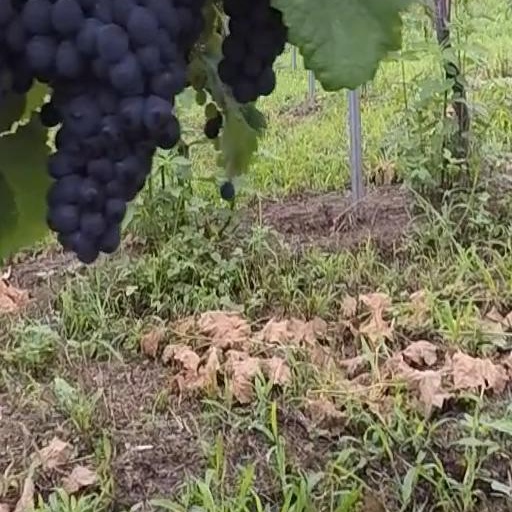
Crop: grape